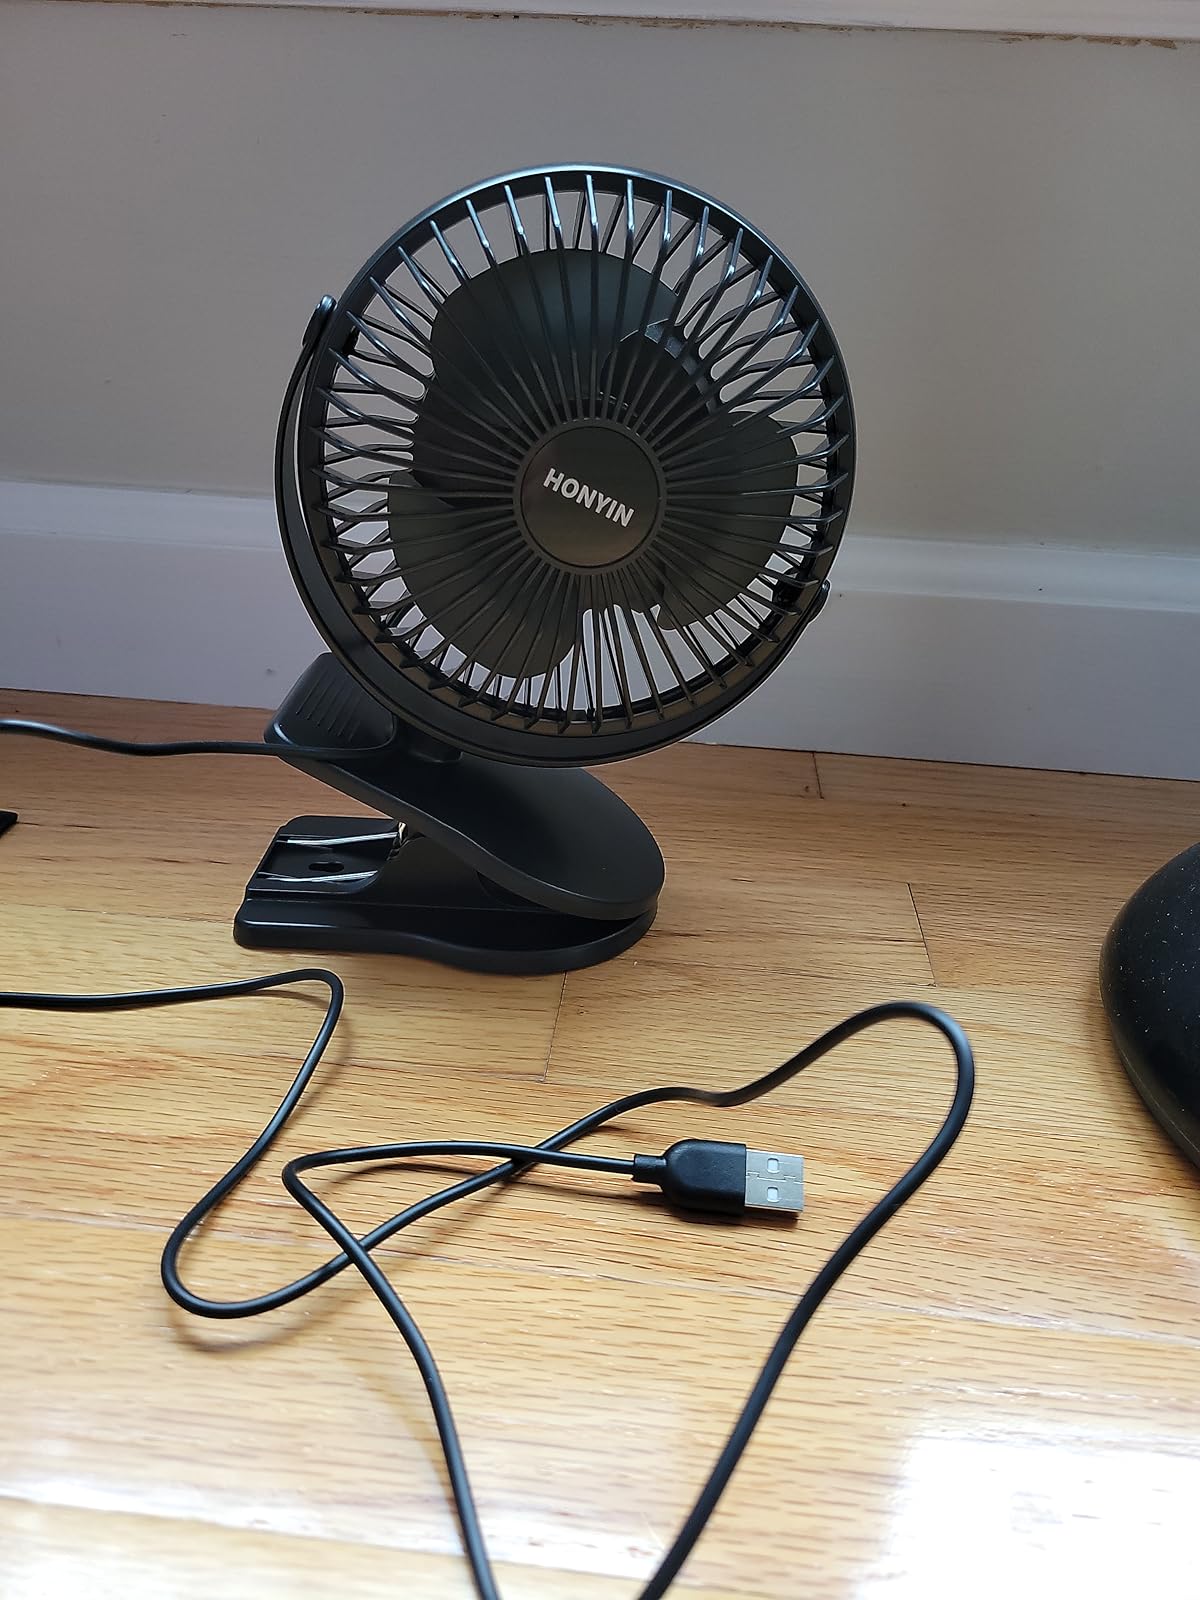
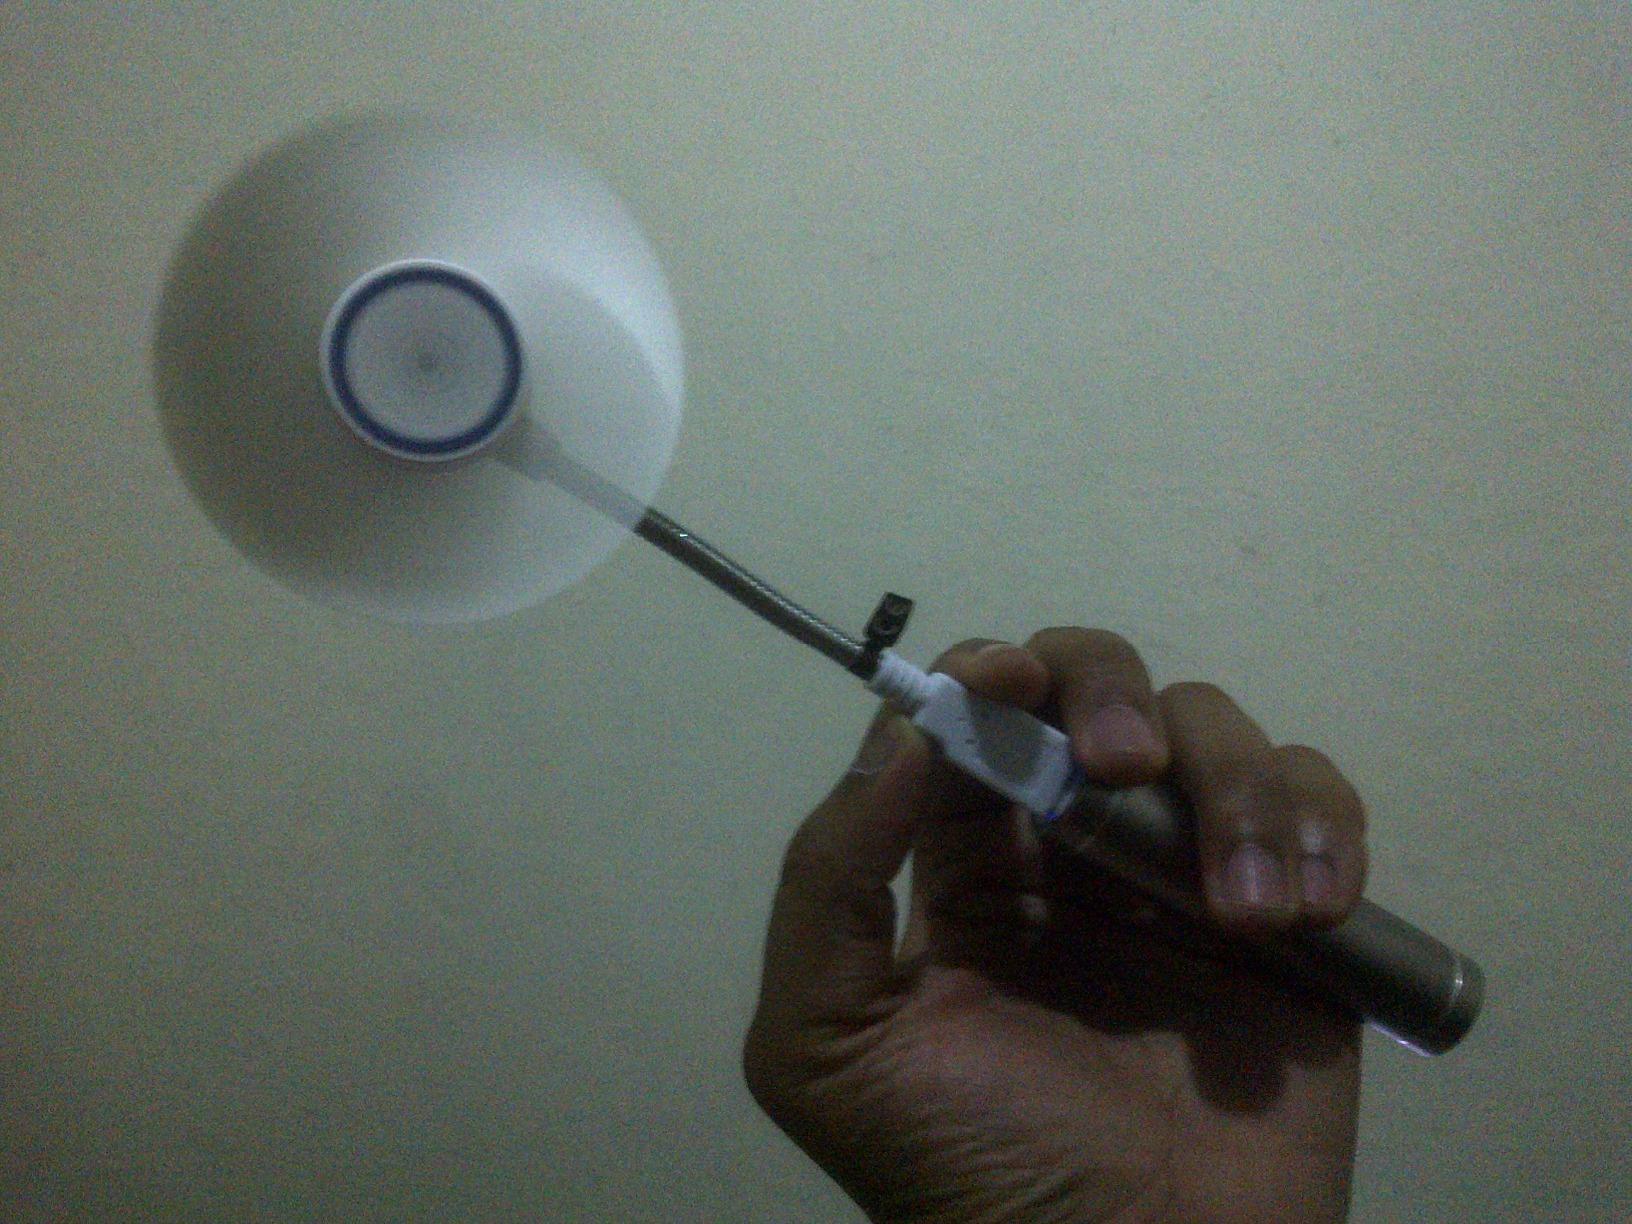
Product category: fan
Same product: no